List of songs recorded by Arctic Monkeys

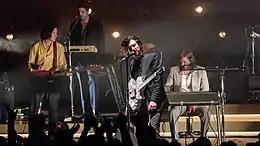
Arctic Monkeys performing in 2018. L–R: Nick O'Malley, Matt Helders, Alex Turner and Jamie Cook.

Arctic Monkeys are an English indie rock band who have recorded over 100 songs during their career. Formed in Sheffield in 2002, the group gained popularity in England before releasing their debut EP "Five Minutes with Arctic Monkeys" in 2005 on their own Bang Bang Recordings label, featuring the songs "Fake Tales of San Francisco" and "From the Ritz to the Rubble". After signing with Domino the same year, the group released their debut studio album "Whatever People Say I Am, That's What I'm Not" in 2006. It features songs influenced by indie rock, garage rock revival, post-punk revival, punk rock, and alternative rock, Lyrically, it analyses "the lives of young Northern England clubbers". Soon after recording the EP "Who the Fuck Are Arctic Monkeys?" (2006), the group released their second album "Favourite Worst Nightmare" in 2007. The album is noted as containing a harder and more aggressive sound than their debut, with lyrics exploring failed relationships, nostalgia and growing old.